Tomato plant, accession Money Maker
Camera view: tilt-top (135 deg); turntable rotation: 0 degrees
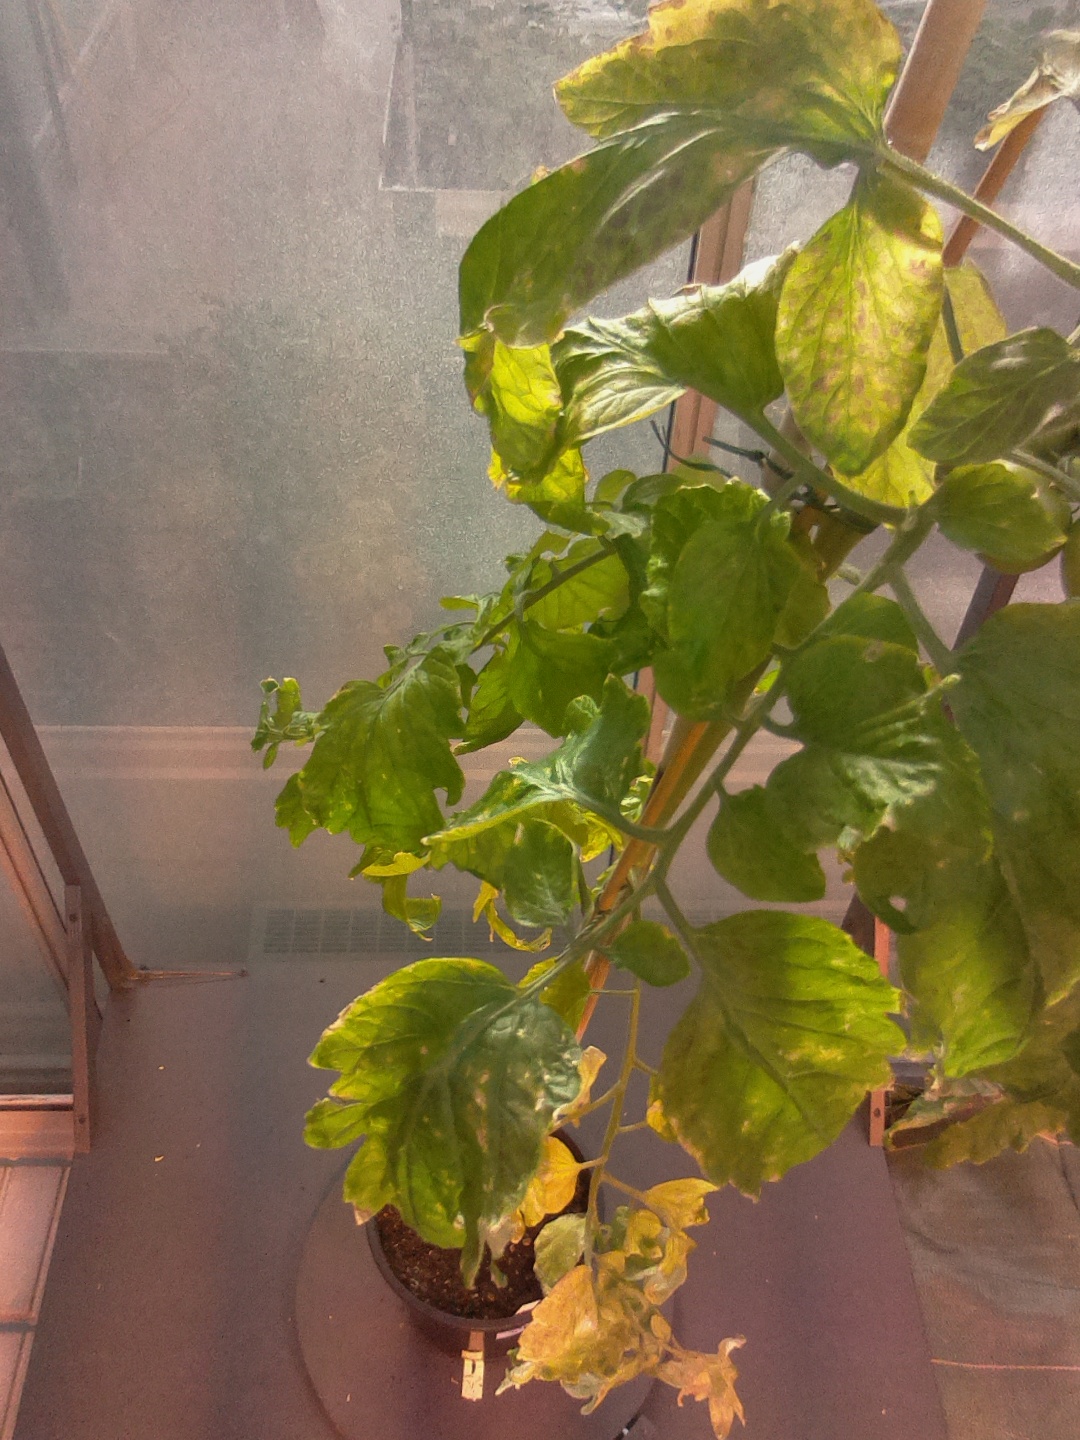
BBCH growth stage 78: 80% -90% of final fruit size